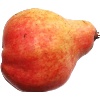
Label: Pear Red 1